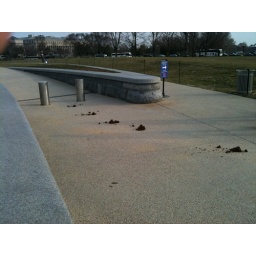
Way to go horseback rider. Let your horse poop by the Washington monument and JUST LEAVE IT!!!